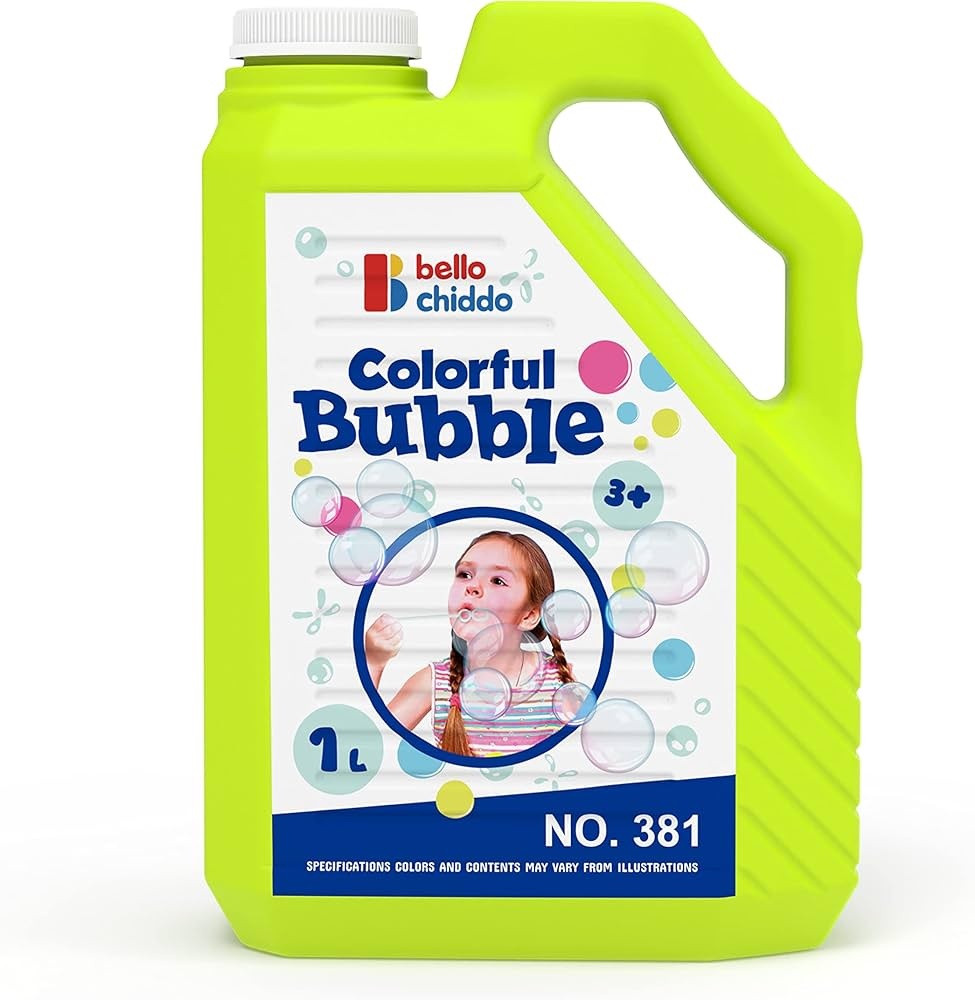
BELLOCHIDDO محلول فقاعات 1 لتر
محلول فقاعات عالي الجودة من BELLOCHIDDO بسعة 1 لتر ، مثالي للاستخدام مع مسدسات الفقاعات، العصي، آلات الفقاعات، وألعاب الفقاعات . يوفر تركيبة طويلة الأمد لإنتاج فقاعات كبيرة ومتعددة الألوان تضيف متعة لأي مناسبة. المواصفات: • السعة: 1 لتر (33.8 أونصة) • الاستخدام: مناسب لمسدسات الفقاعات، العصي، آلات الفقاعات، وألعاب الفقاعات • تركيبة آمنة: صديقة للبيئة وخالية من المواد السامة • التطبيق: مثالي للحفلات، المناسبات، والأنشطة الخارجية المزايا: • إنتاج فقاعات مذهل: • تركيبة غنية لإنتاج فقاعات كبيرة ومستدامة. • متعدد الاستخدامات: • مناسب لمجموعة واسعة من ألعاب وآلات الفقاعات. • تركيبة آمنة: • خالية من المواد الضارة وآمنة للاستخدام من قبل الأطفال. • سعة كبيرة: • زجاجة بحجم 1 لتر توفر استخدامًا طويل الأمد. • سهلة الاستخدام: • صب المحلول مباشرة في الجهاز أو اللعبة والبدء بالمرح. هل تحتاج إلى معرفة أماكن البيع أو المزيد من التفاصيل حول المنتج؟
Brand: Alebdaa
Category: Toys & Games > Toys > Activity Toys > Bubble Blowing Solutions